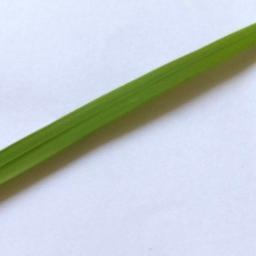
Label: Rice___Healthy